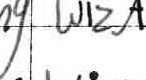
Label: Wizards